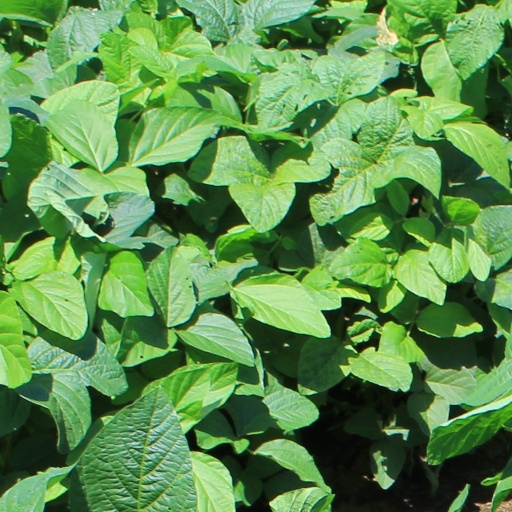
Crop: soybean